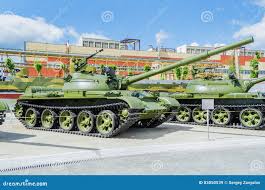
Label: Tank